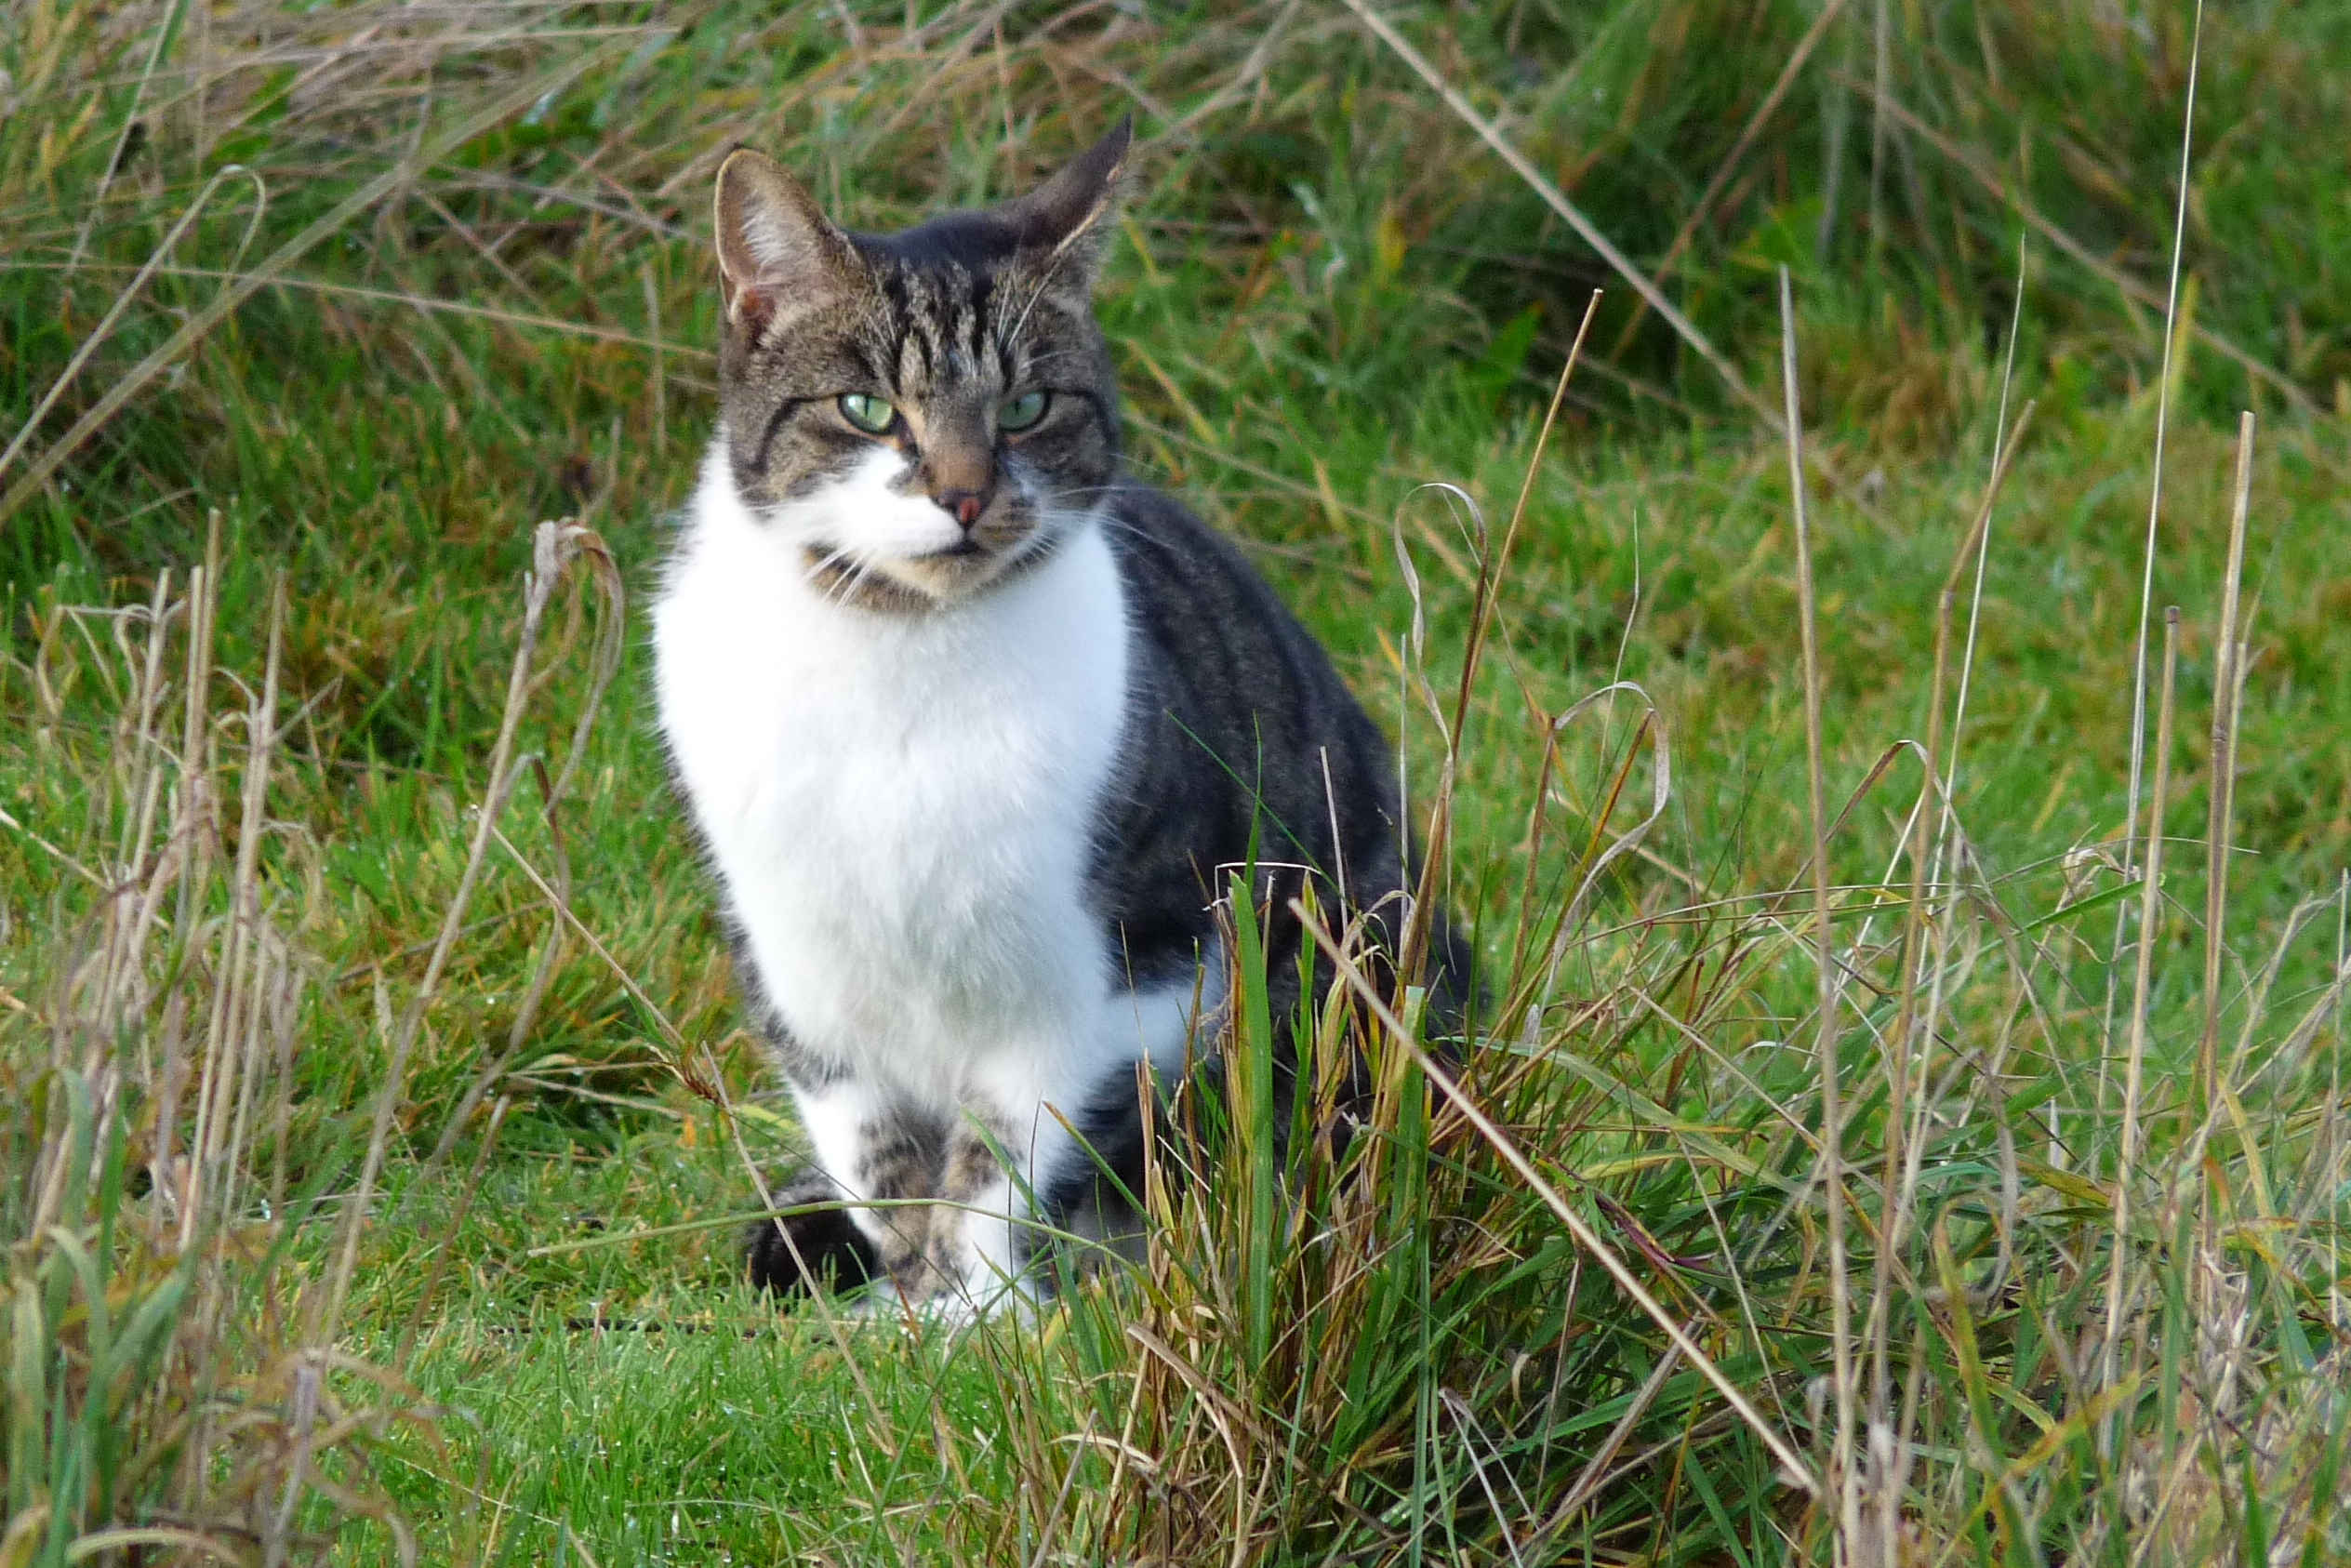
cat, jade, fauna, small to medium sized cats, grass, whiskers, wildlife, cat like mammal, domestic short haired cat, grass family, wild cat, plant, aegean cat, european shorthair